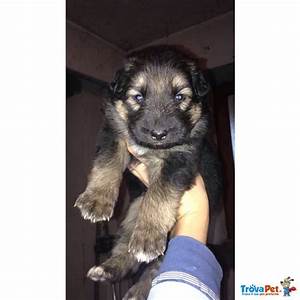
Label: dog